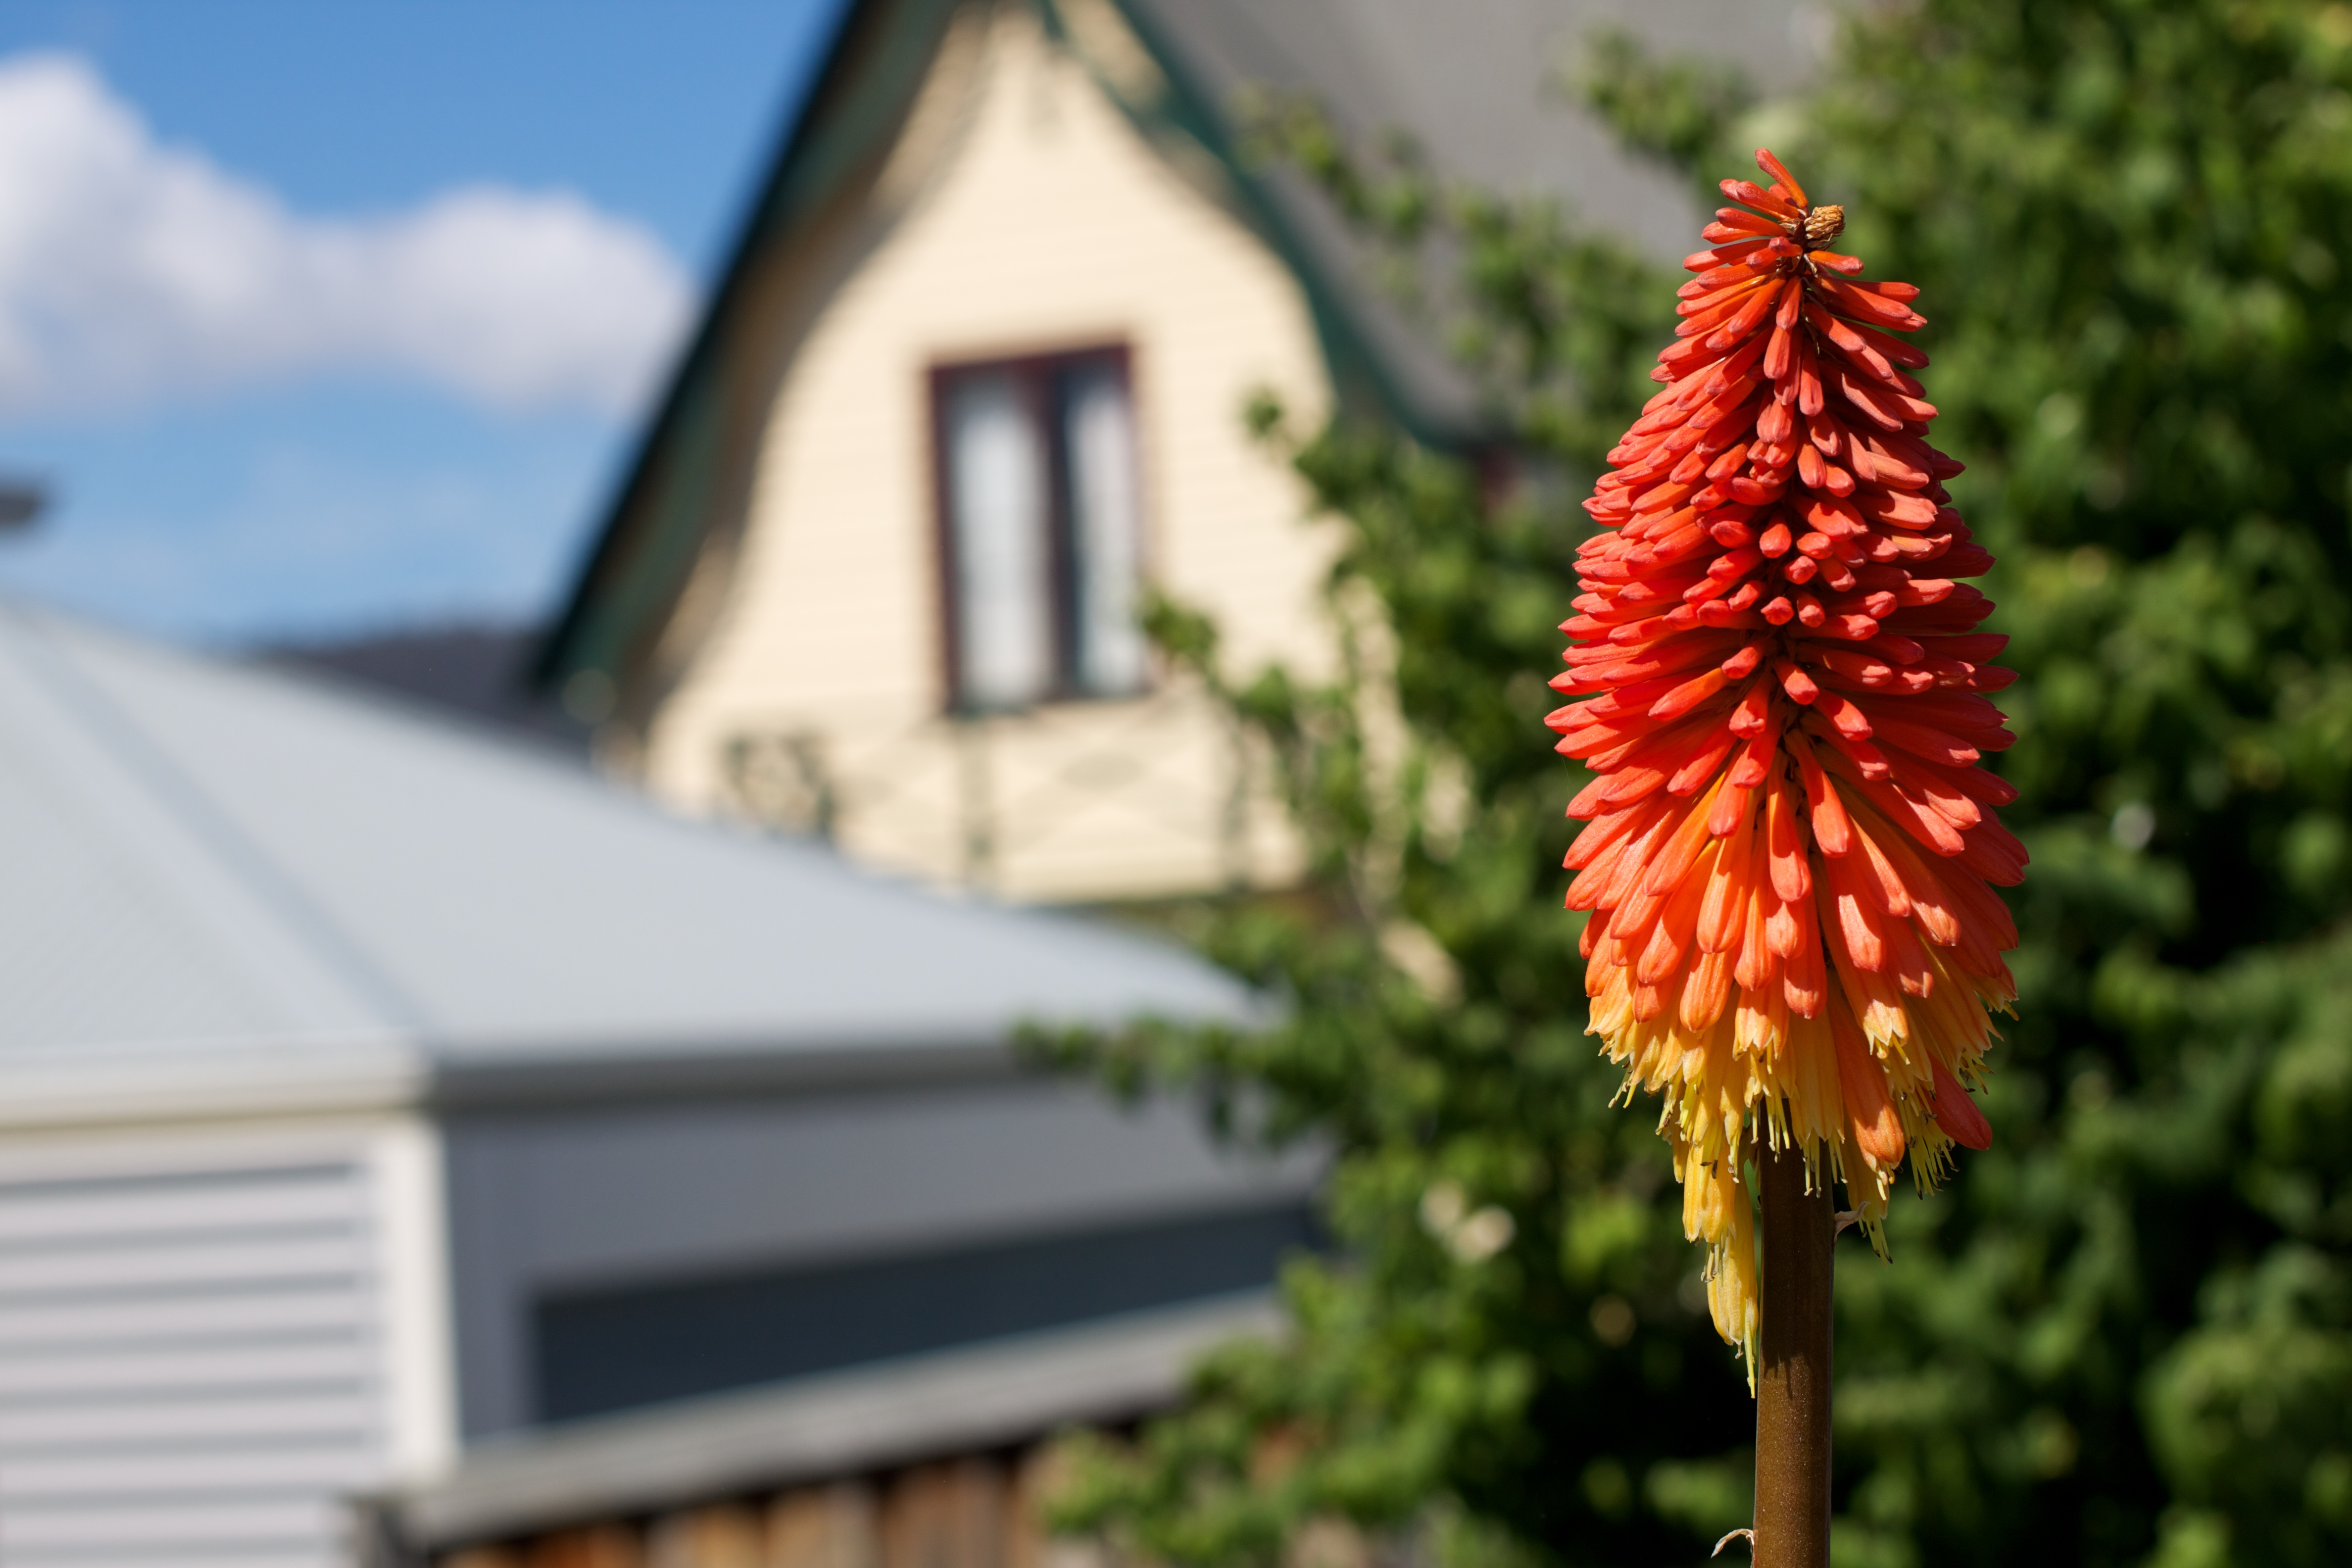
plant, flower, auodyssey